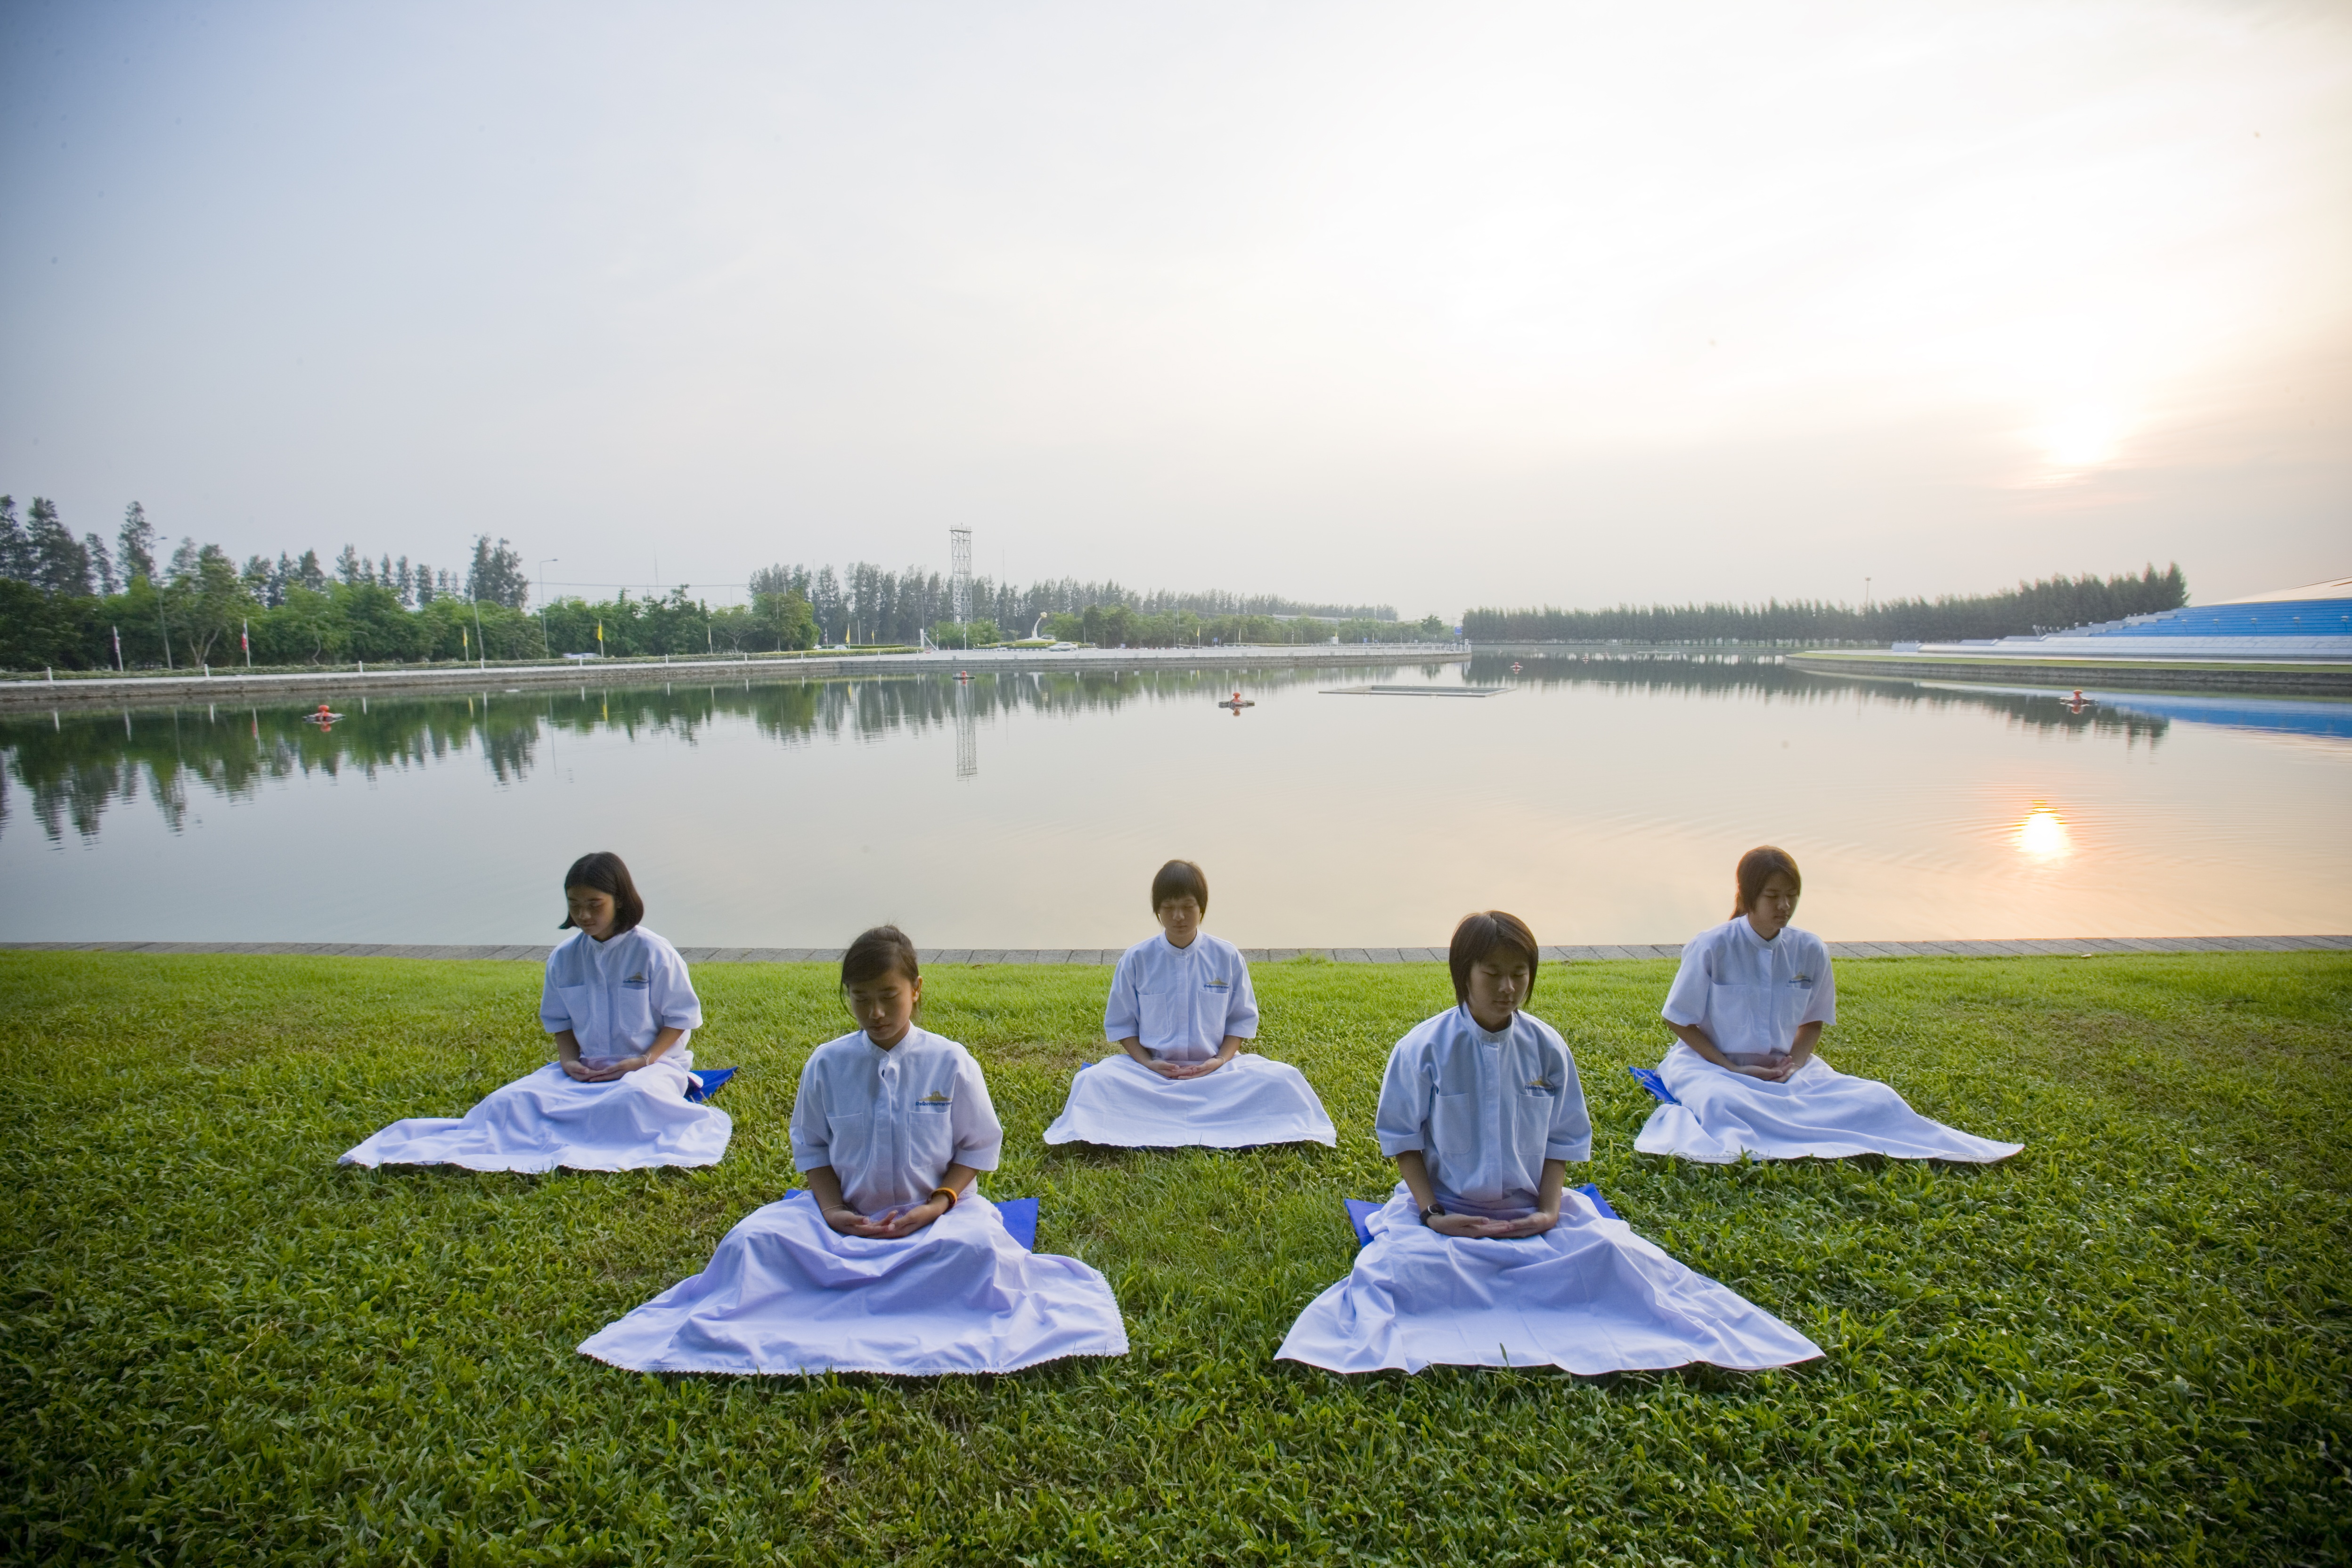
people, morning, young, meditate, buddhism, asia, leisure, thailand, girls, children, meditation, gold, temple, sports, camp, million, school, thai, wat, buddhists, atmosphere of earth, physical fitness, dhammakaya pagoda, phra dhammakaya, more than, budhas